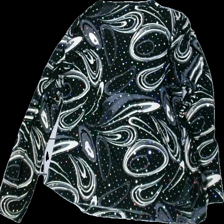
View: back
Type: Top
Category: Ladies
Brand: Not in the list
Brand text on label: hajo
Colors: Black, White, Grey
Material: 100% Polyester
Pattern: Glitter
Cut: Regular
Size: 42
Season: All
Price range: 50-100
Recommended usage: Reuse